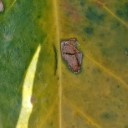
Label: Miner